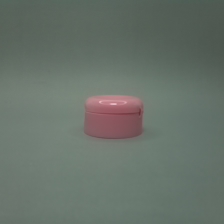
Color: red/orange/pink/fuchsia/brown
Cap type: flip-top cap